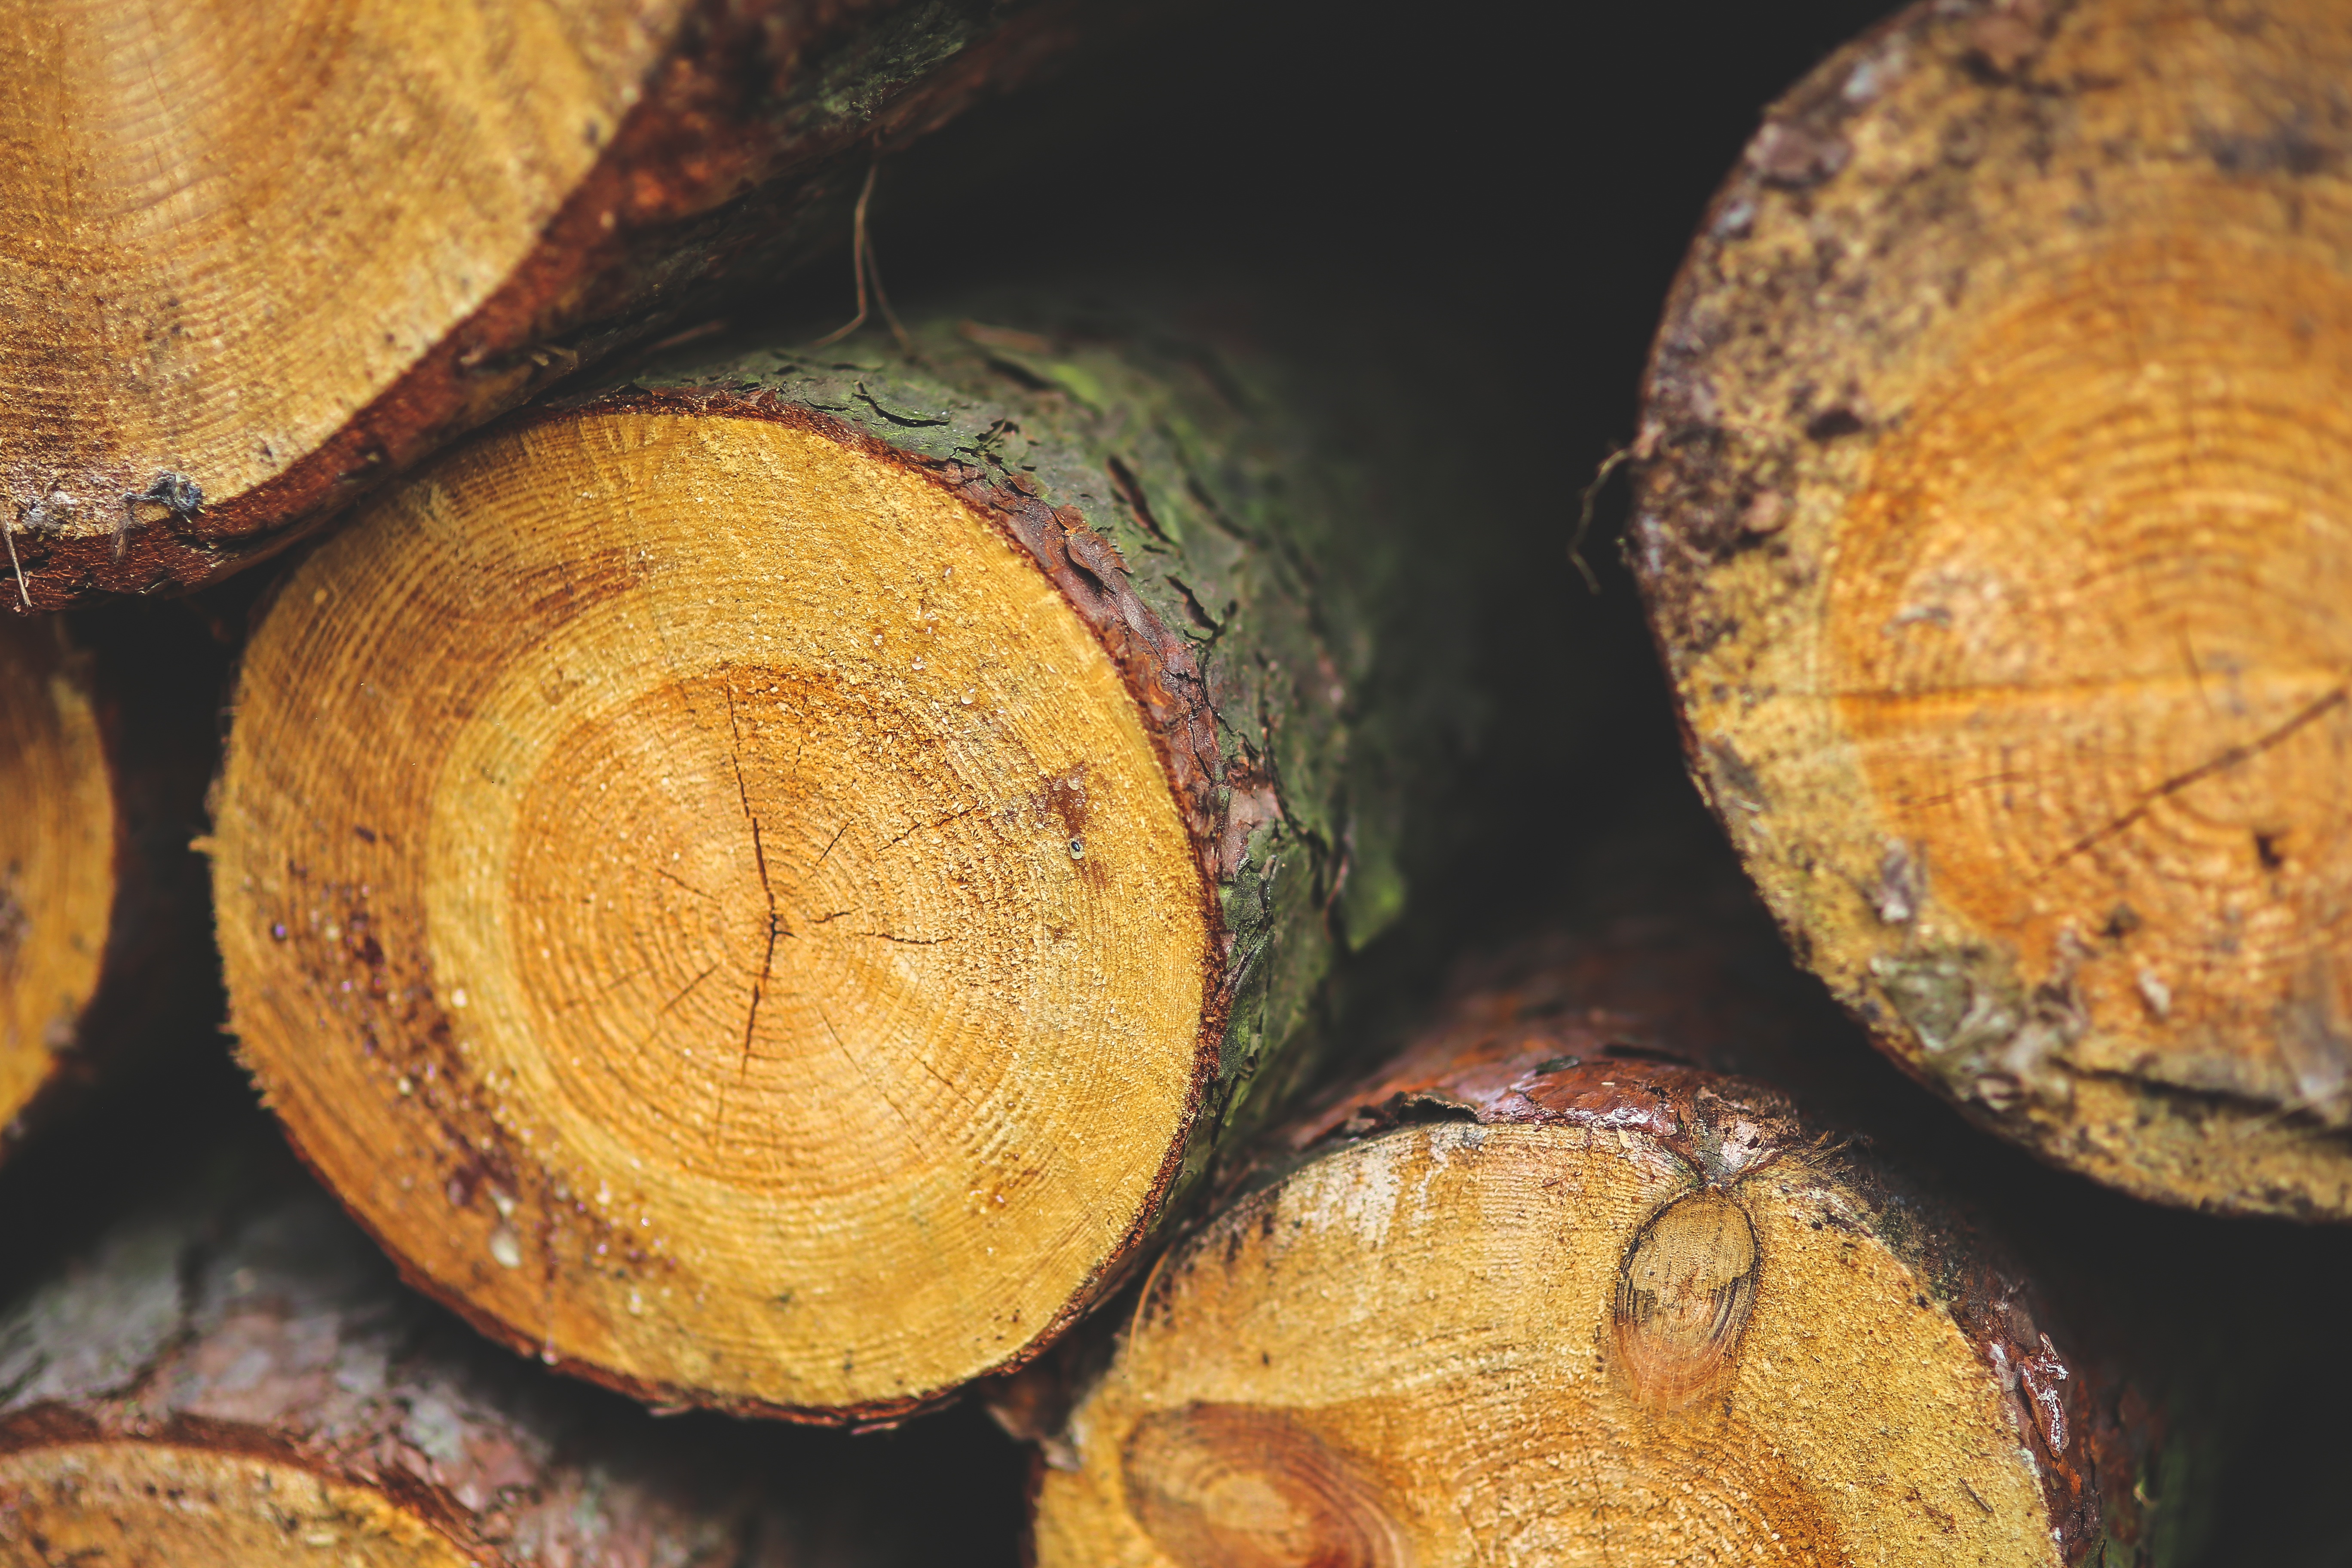
tree, forest, plant, wood, photography, stem, leaf, trunk, food, produce, autumn, close up, coconut, macro photography, man made object, medicinal mushroom, logger